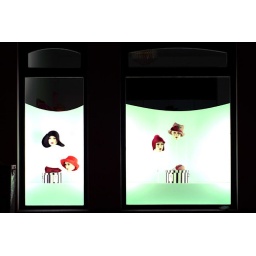
hats in the window